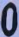
Number: 0